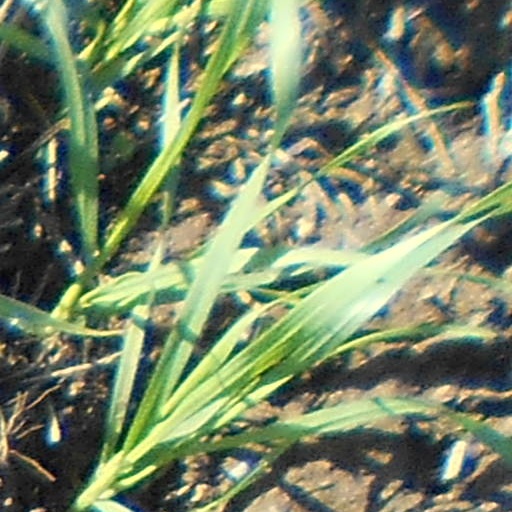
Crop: wheat